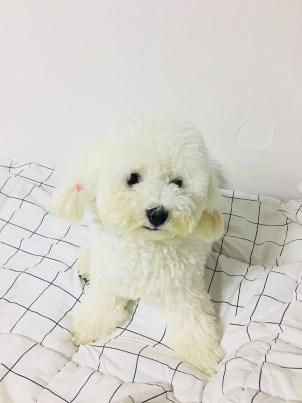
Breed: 3083-n000117-Bichon_Frise